Victims in Ecstacy

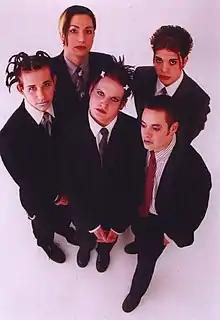
Clockwise from left: Jared Bakin, Andy Gerold, Ken Bergeron, Danny Diaz, Jim Louvau

Victims in was an industrial rock band from Phoenix, Arizona. The group were active between 1998 and 2001 and operated independently.